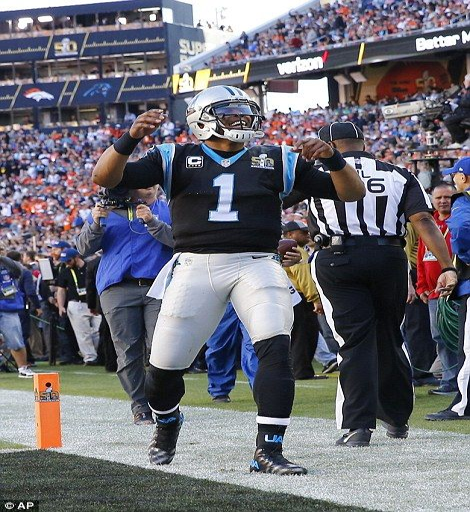
american football player got pumped for the game